224th Rifle Division

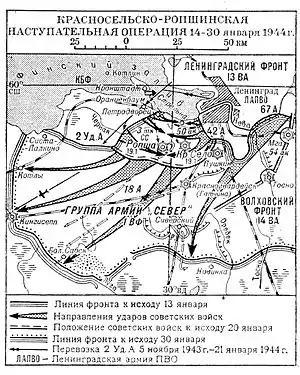
Krasnoe Selo-Ropsha Offensive. Note initial positions of 42nd Army.

The offensive that finally ended the siege of Leningrad began on January 14, 1944. The strongest German defenses faced 42nd Army and the Volkhov Front's 59th Army, where the main defensive belt was deep, backed by a second belt to the rear. The plan called for the 116th Corps to serve as the Army's reserve in the initial stage.